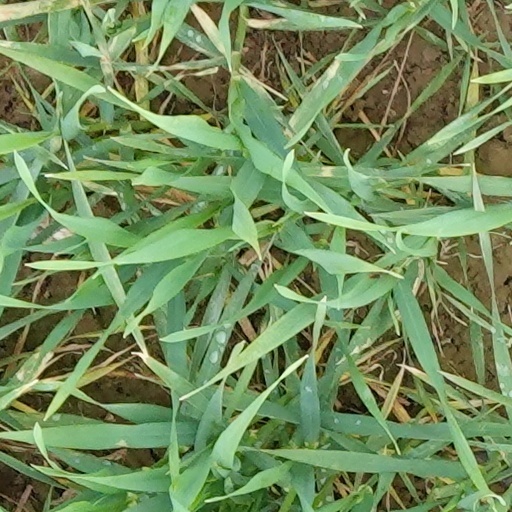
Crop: wheat